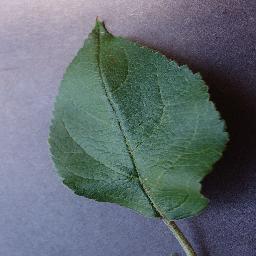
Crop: apple
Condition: healthy